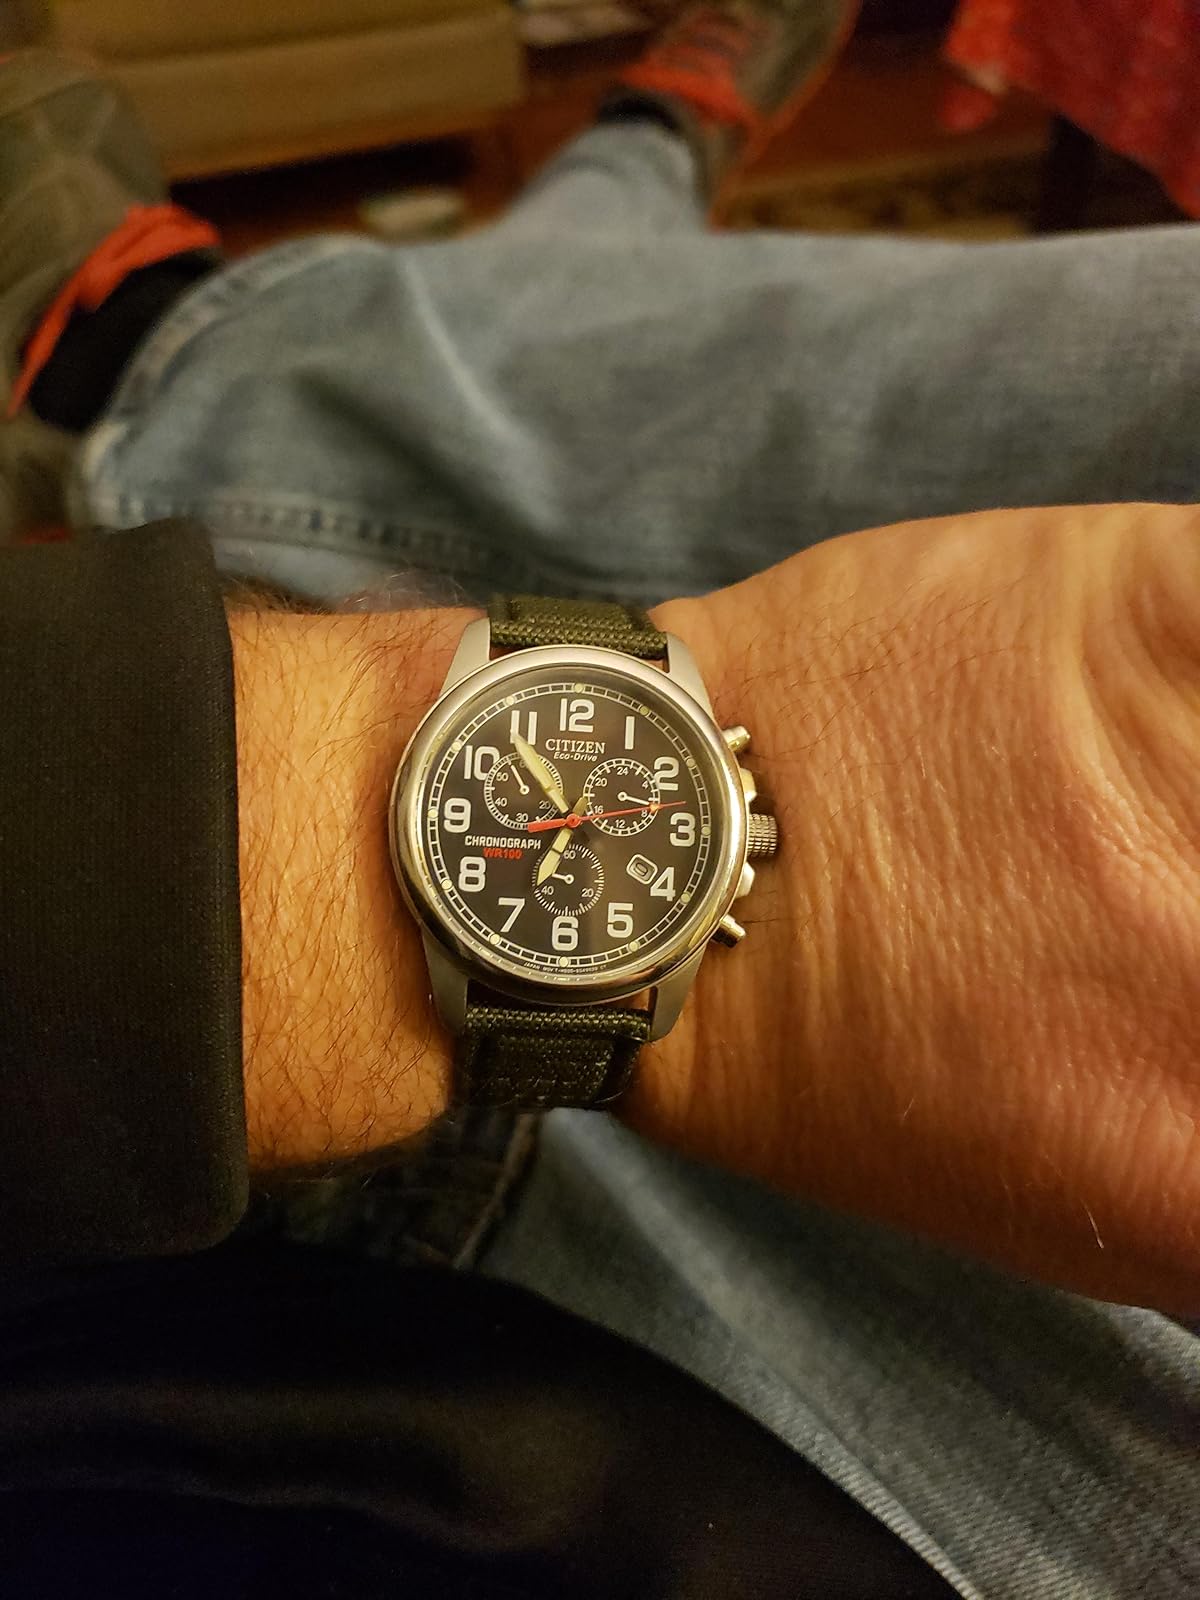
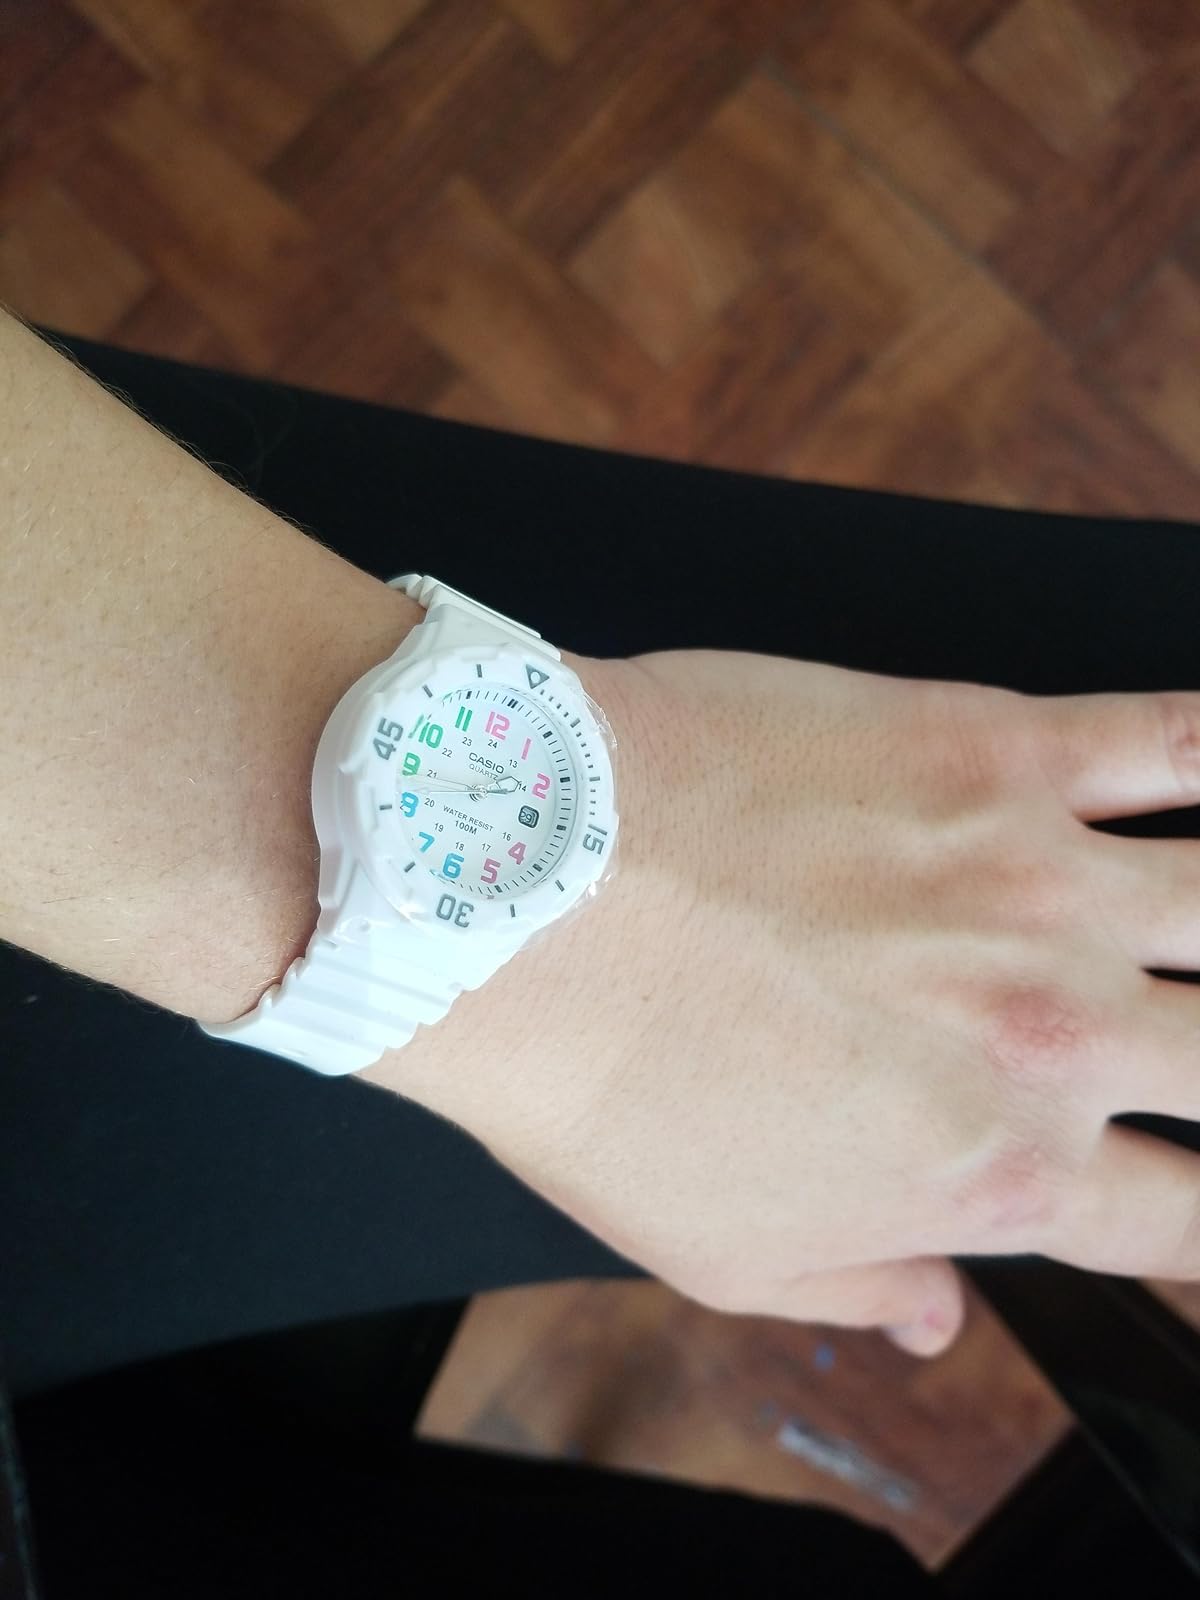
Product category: accessories_watch
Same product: no